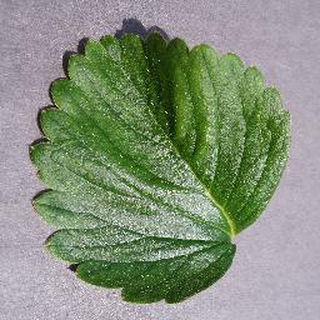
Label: healthy_strawberry